Prince of Persia: The Forgotten Sands

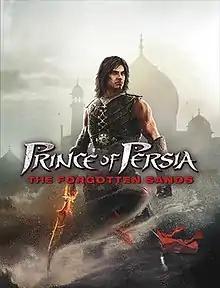
Cover art for all versions and territories

Prince of Persia: The Forgotten Sands refers to a group of 2010 action-adventure games developed and published by Ubisoft, with each version handled by different internal teams. The main version was developed for PlayStation 3, Xbox 360 and Windows; other versions were developed for Nintendo DS, PlayStation Portable, mobile and web browsers, and a for the Wii. It forms part of the "Prince of Persia" series, and is set within the continuity of "" (2003).